Melaleuca quinquenervia

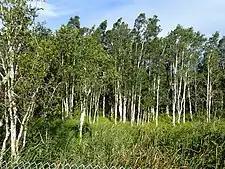
Habit near Woolgoolga

The broad-leaved paperbark was first formally described in 1797 by the Spanish naturalist Antonio José Cavanilles, who gave it the name "Metrosideros quinquenervia". The description was of a specimen collected "near Port Jackson" and it was published in "Icones et Descriptiones Plantarum". In 1958, Stanley Thatcher Blake of the Queensland Herbarium transferred the species to "Melaleuca". The specific epithet ("quinquenervia") is from the Latin "quinque" meaning "five" and "nervus", "vein", referring to the leaves usually having five veins.